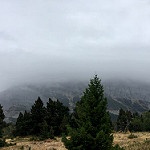
Label: glacier